Bean Rock Lighthouse

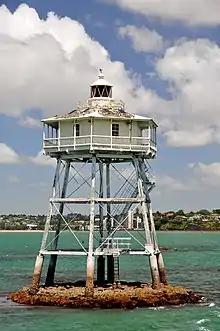
Bean Rock in 2010

Bean Rock Lighthouse is a lighthouse situated at the end of a reef in the Waitematā Harbour in Auckland, New Zealand. It is the only remaining example in New Zealand of a wooden cottage-style lighthouse, and it is one of only a few remaining worldwide. It is also the oldest wooden lighthouse and only wave-washed tower in New Zealand. It is owned, operated and maintained by Ports of Auckland.